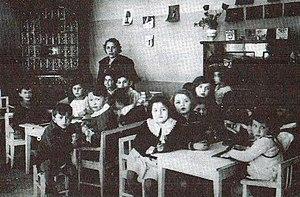
Cet article présente l'histoire des Juifs en Croatie. La communauté juive en Croatie existe depuis l'antiquité ; elle s'est enrichie de nouveaux membres à l'arrivée des expulsés juifs de la péninsule ibérique au XVᵉ siècle puis à celle d'ashkénazes mais même en petit nombre, elle est victime de ségrégation sous la maison d'Autriche dans l'empire austro-hongrois. Elle est émancipée graduellement puis totalement en 1867, ensuite à nouveau victime de l'antisémitisme dans l'ex-Yougoslavie jusqu'à la Shoah à partir de 1941 qui décime 4/5ᵉ de ses membres. De nos jours, la communauté survit en petit nombre dans le pays, dont plus de la moitié serait à Zagreb, et doit supporter le négationnisme ambiant. Le gouvernement croate reconnaît néanmoins que les Juifs de leur pays ont contribué au développement de l' économie et de la citoyenneté croates ainsi qu'à la science et à la culture croates.